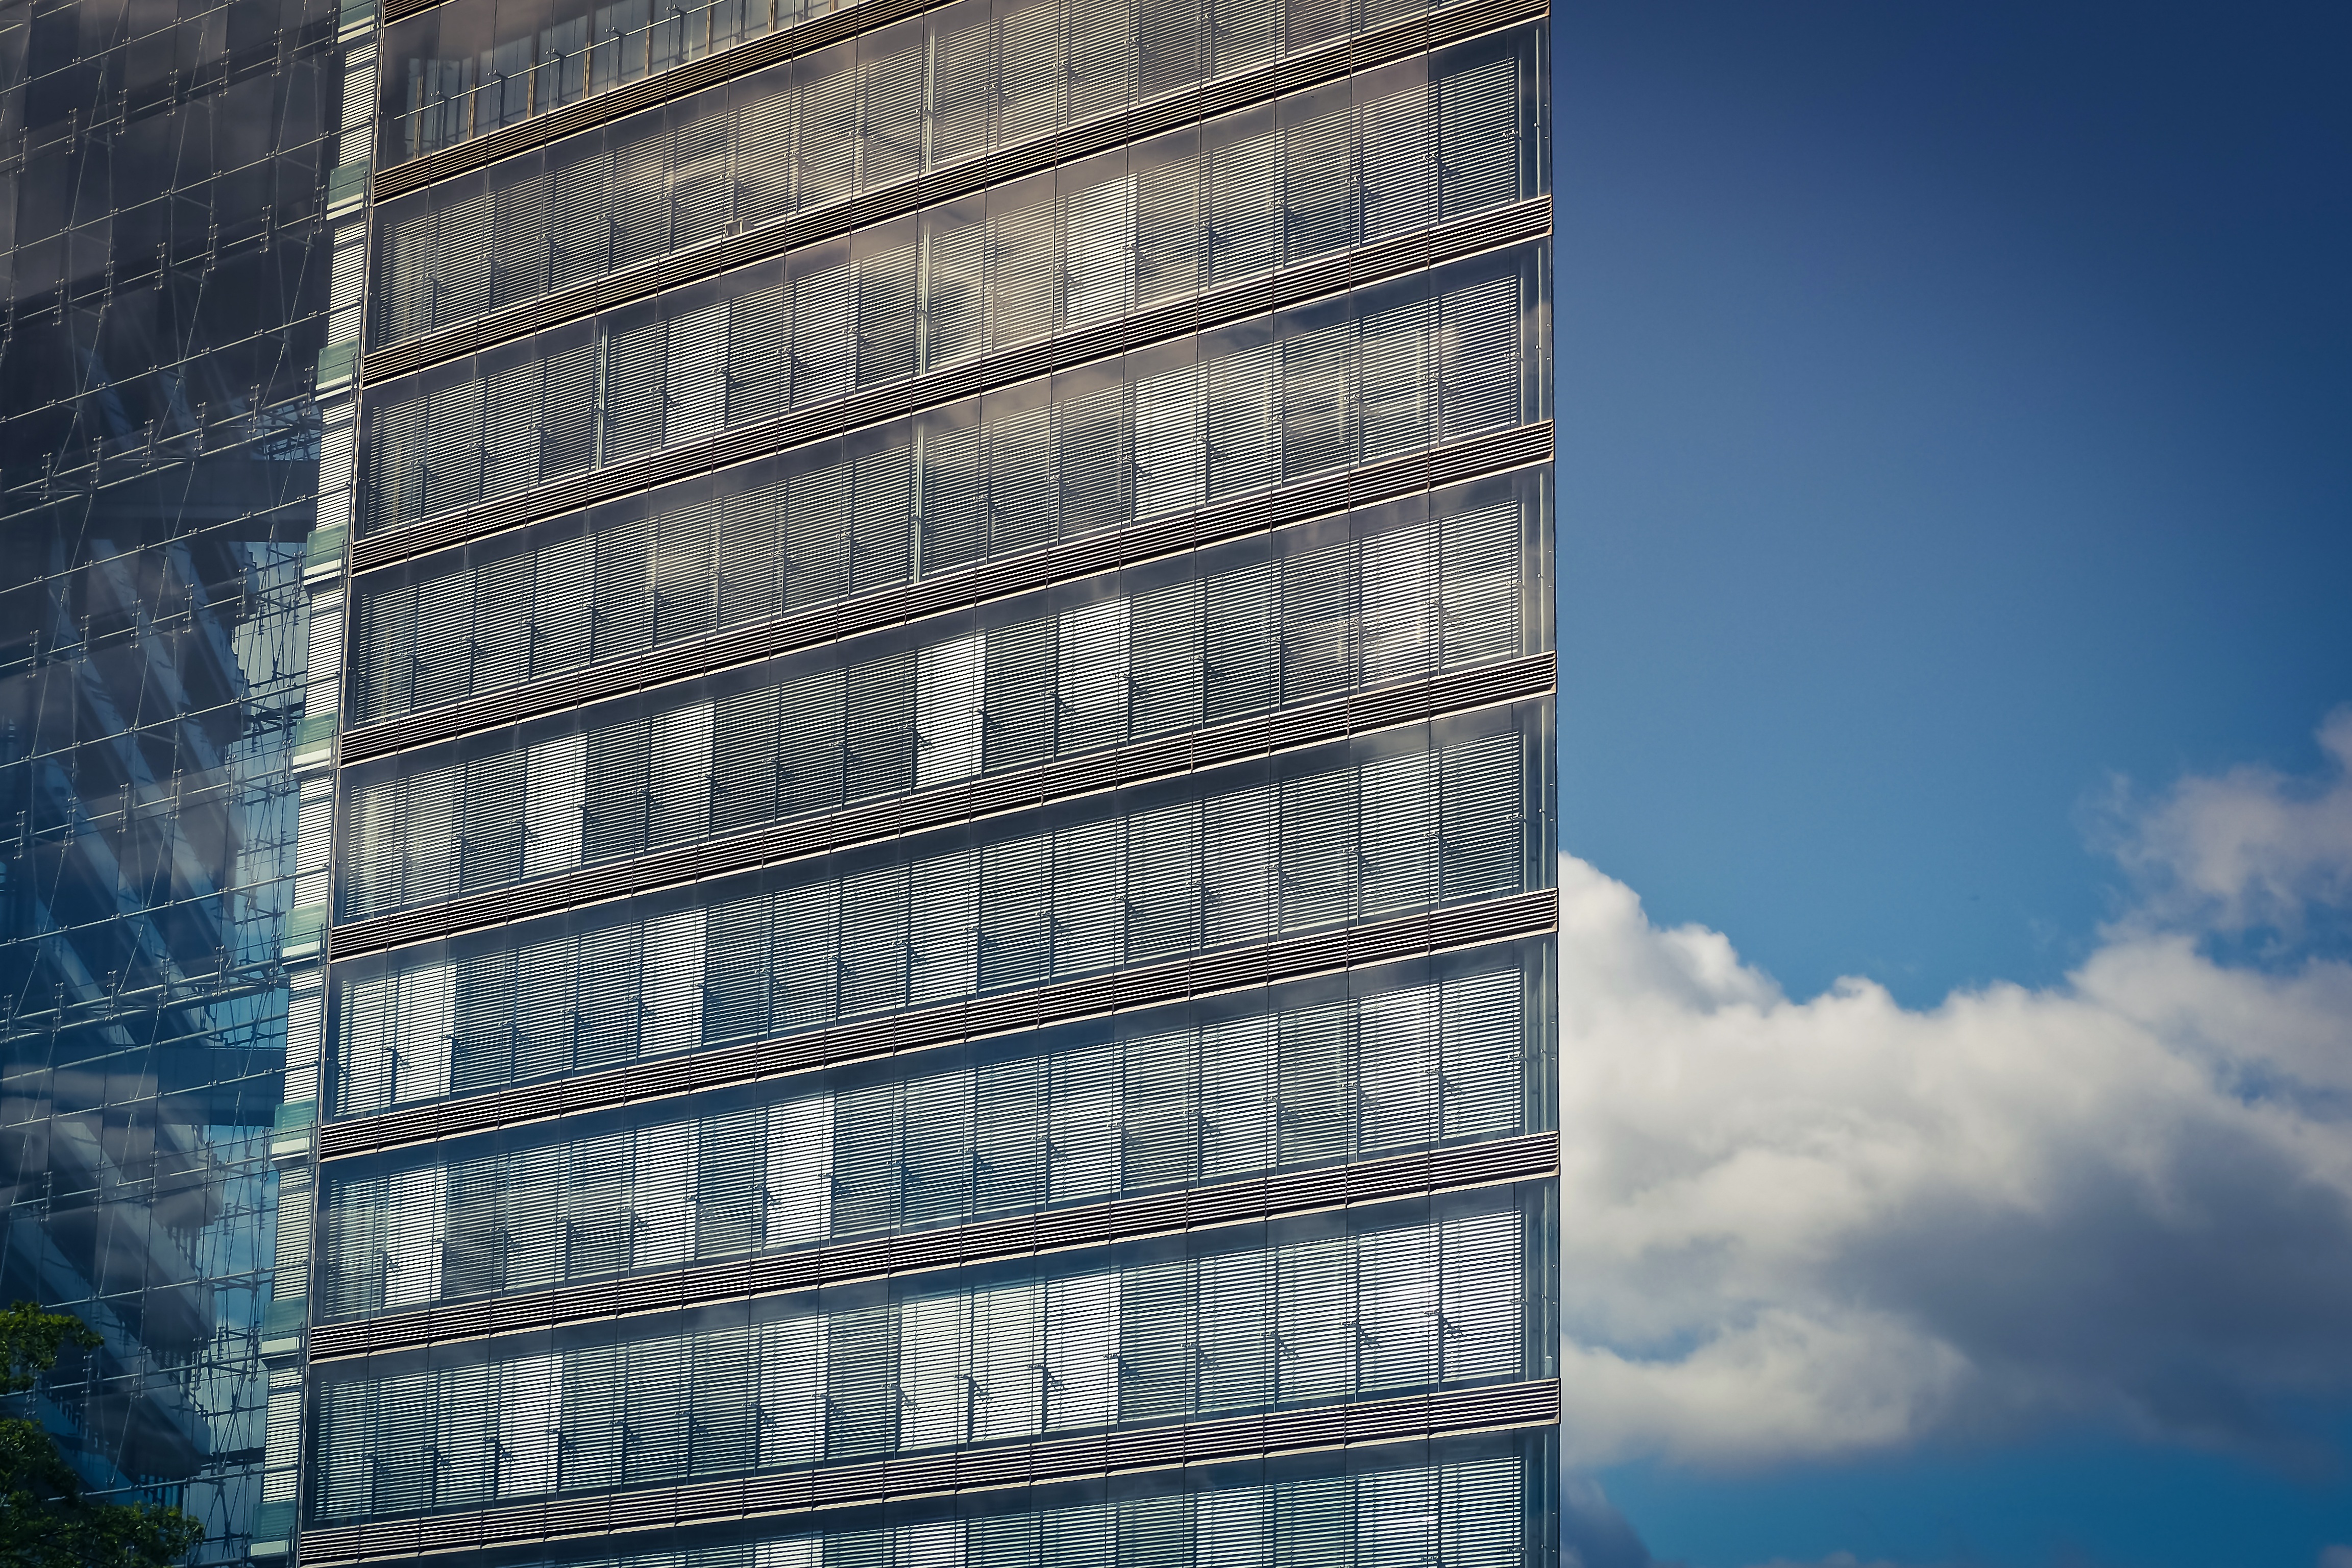
abstract, architecture, sky, window, glass, building, city, home, skyscraper, urban, downtown, reflection, tower, landmark, facade, blue, modern, office building, tower block, modern architecture, lichtspiel, metropolis, condominium, city gate, glass front, dusseldorf, glass facade, media harbour, urban area, metropolitan area